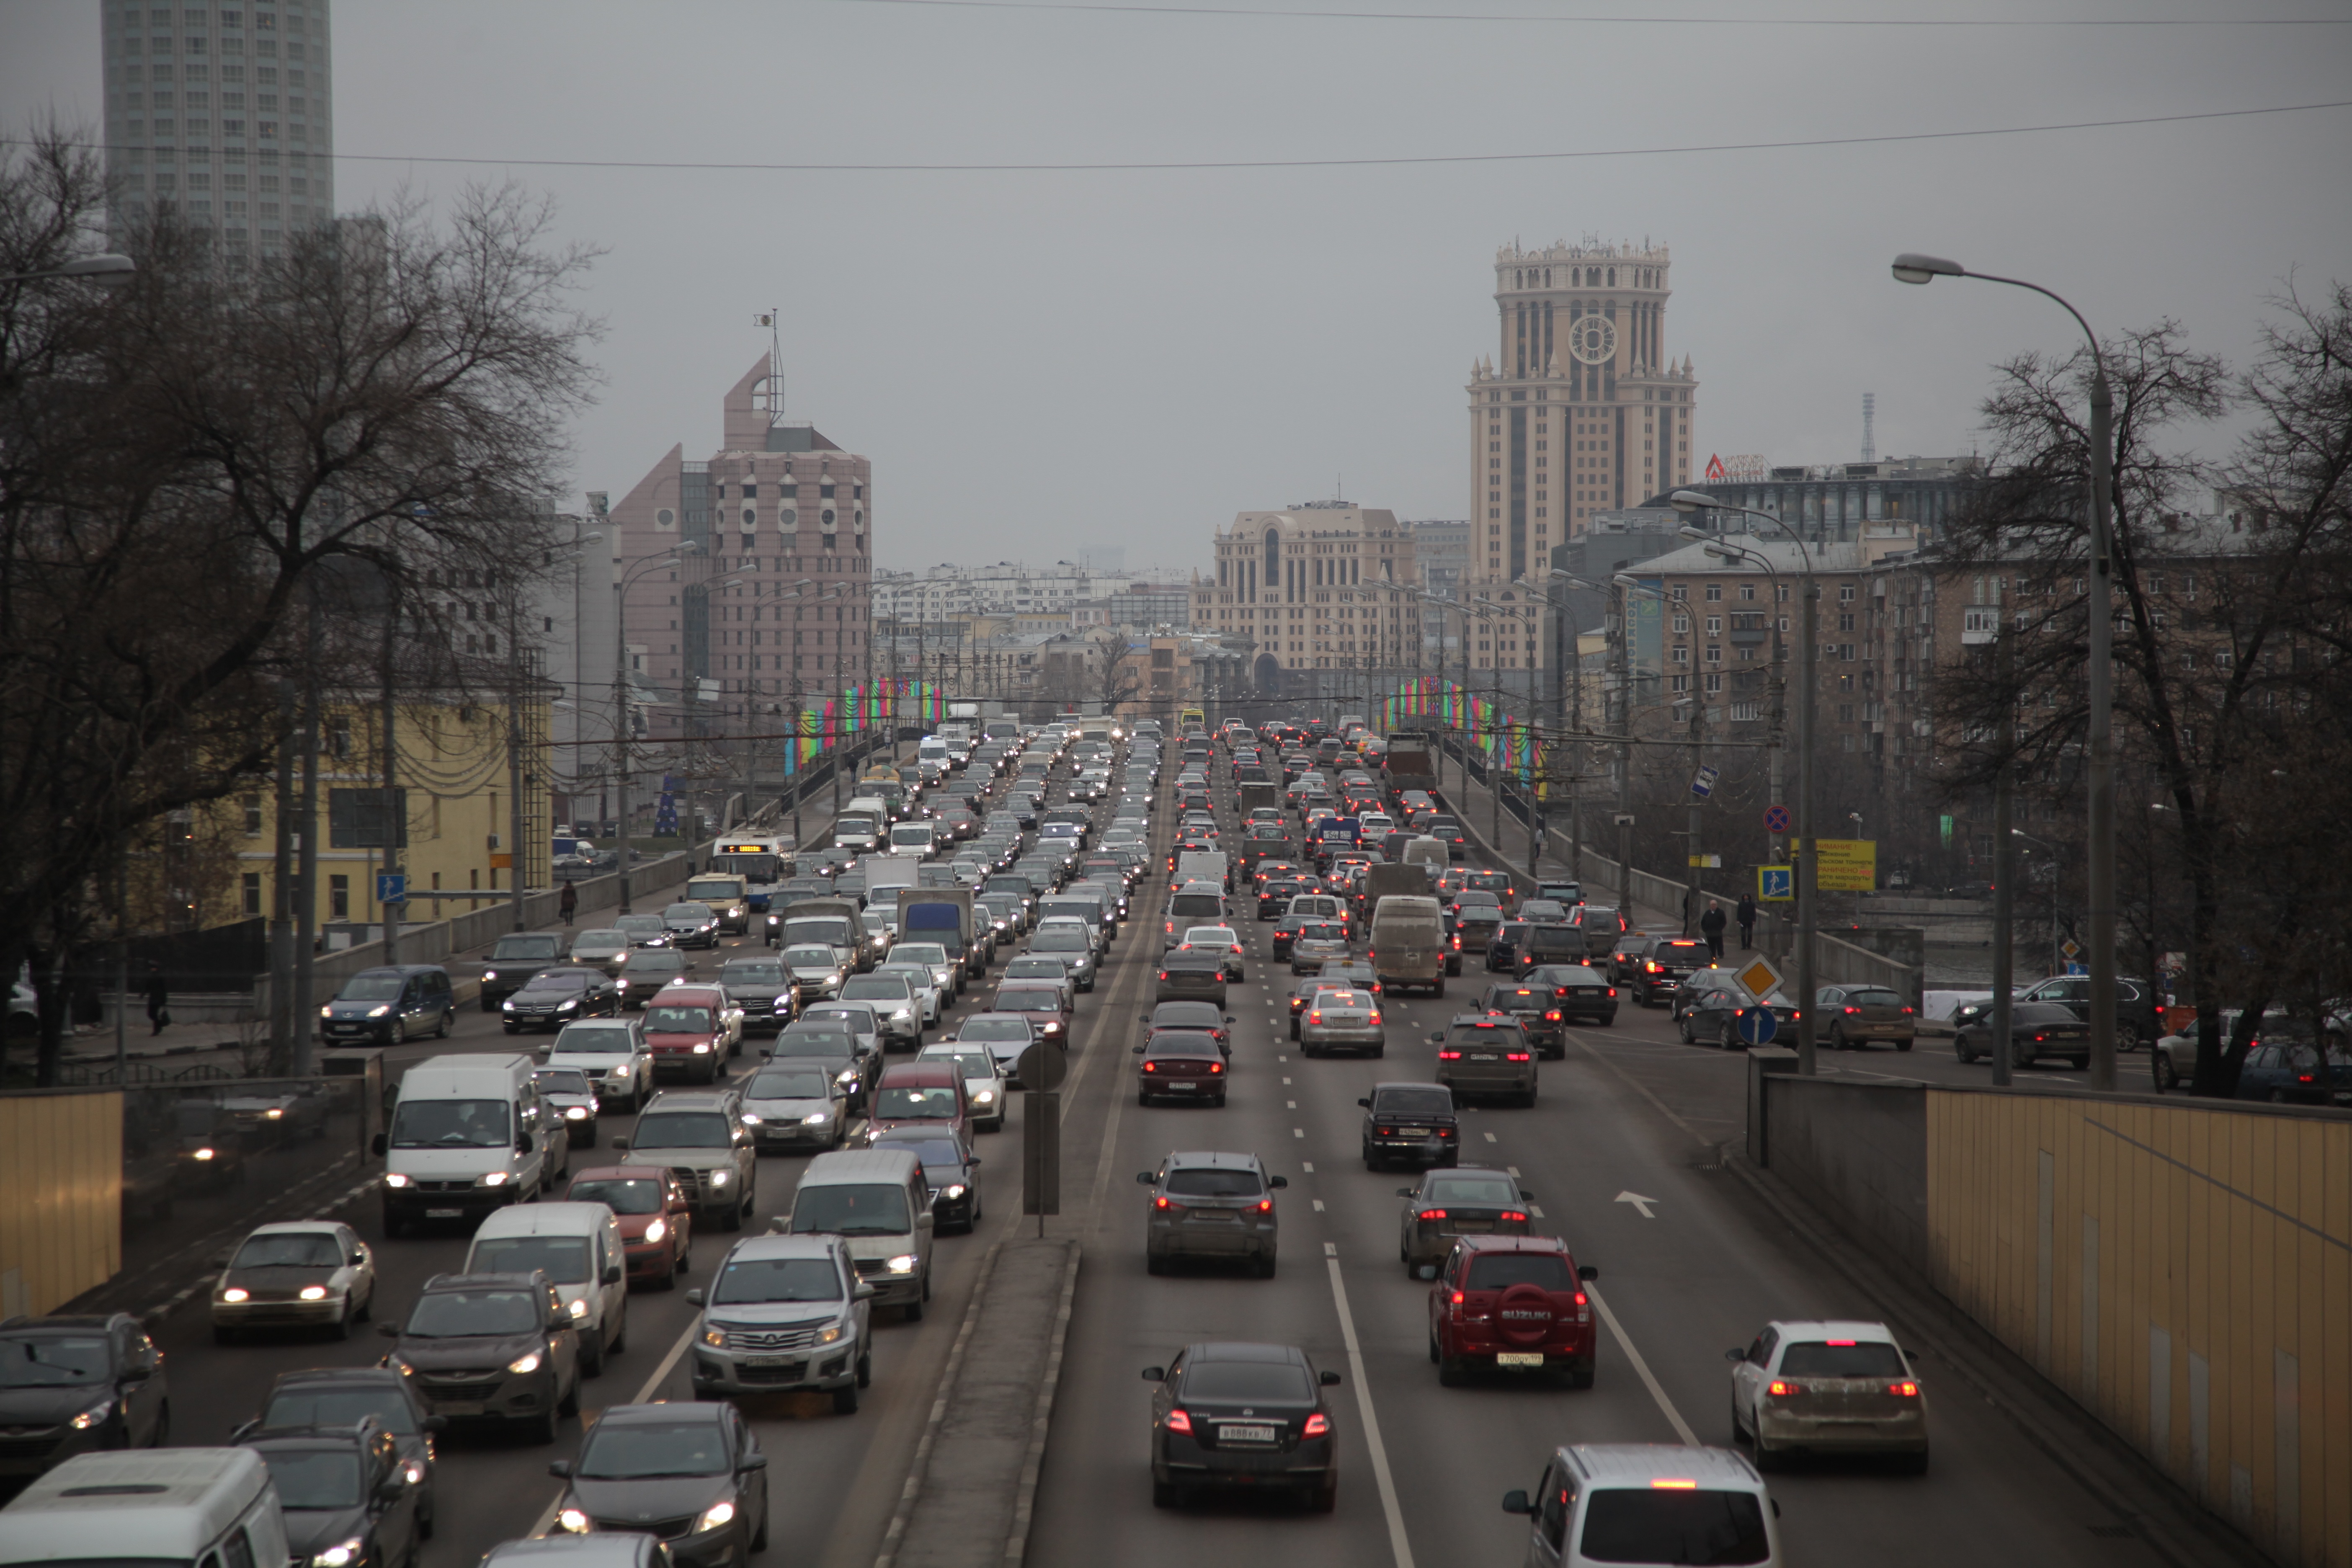
winter, road, skyline, traffic, street, highway, city, cityscape, downtown, evening, lane, cork, infrastructure, moscow, metropolis, neighbourhood, urban area, residential area, human settlement, metropolitan area, traffic congestion